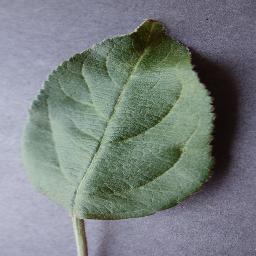
Label: Apple___healthy